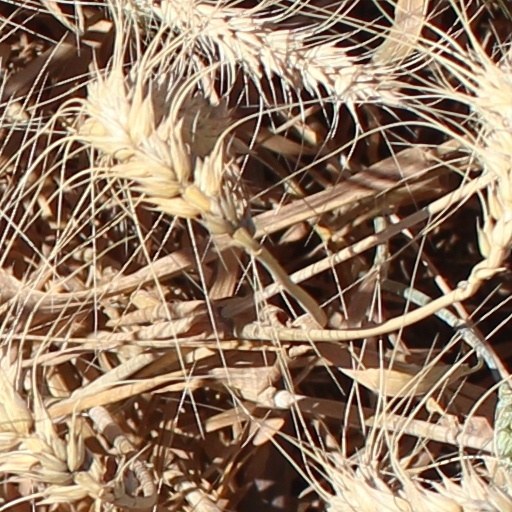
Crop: wheat